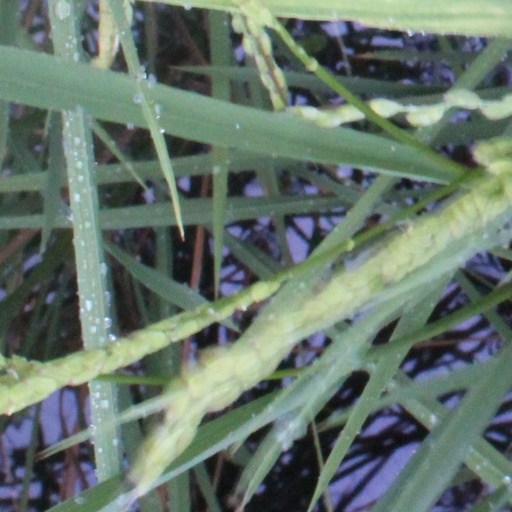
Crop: rice